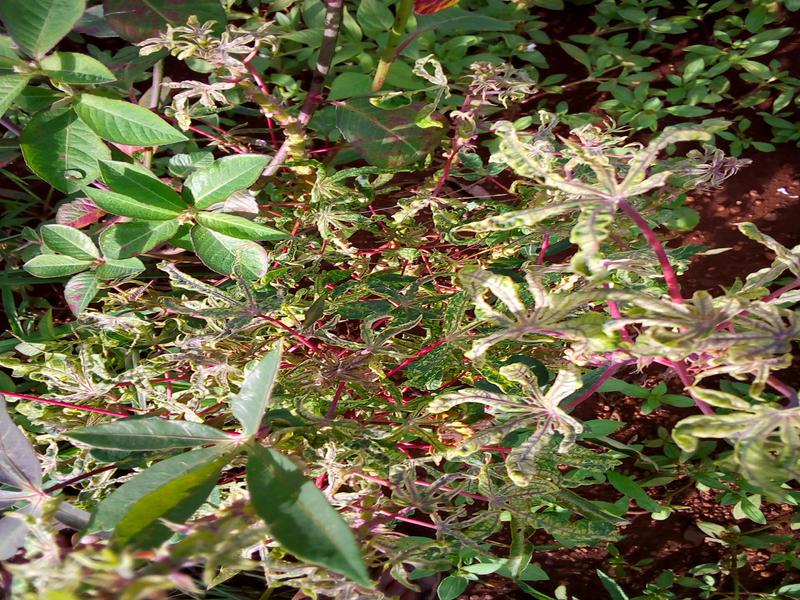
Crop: cassava
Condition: mosaic_disease